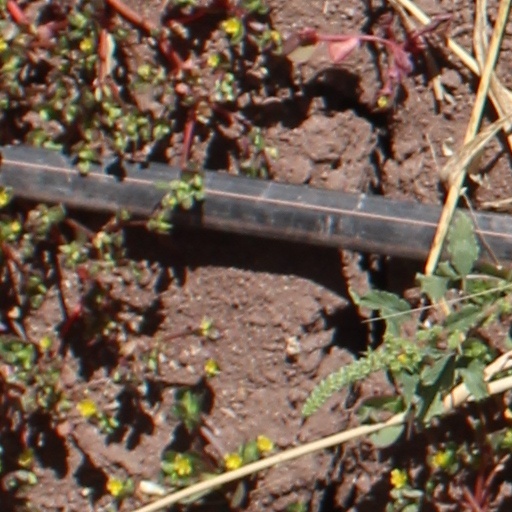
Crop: wheat